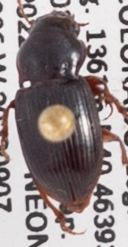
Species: Cratacanthus dubius
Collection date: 2022-09-07
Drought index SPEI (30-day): -2.09
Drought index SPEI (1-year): -2.09
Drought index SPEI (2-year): -1.69